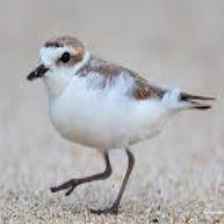
Species: SNOWY PLOVER
Scientific name: CHARADRIUS NIVOSUS